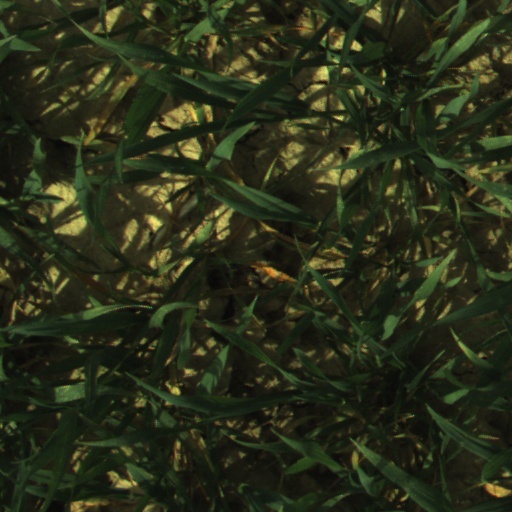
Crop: wheat